Iitti

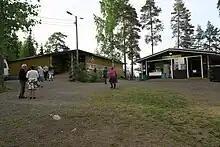
Saukonkallio dance hall

The Iitti Music Festival ("Iitin musiikkijuhlat"), which focuses on both classical and contemporary music, is held annually in Iitti's church village.